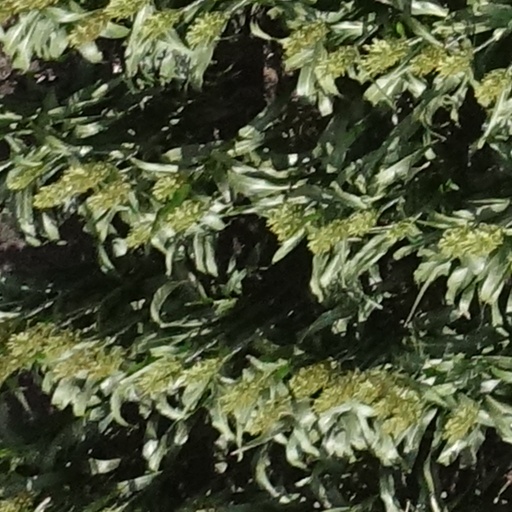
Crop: sorghum